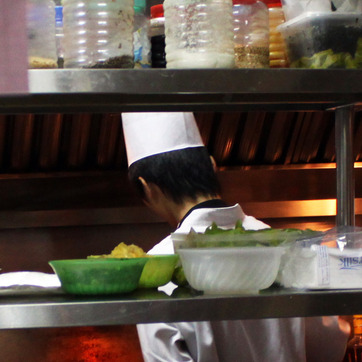
Material: hair